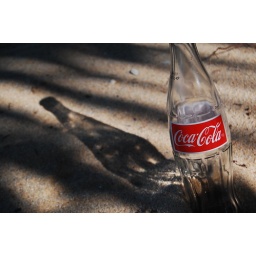
Coke in the beach sand